Ajiaco

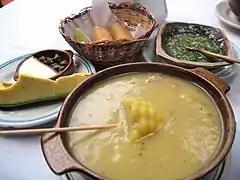
Ajiaco is one of the most representative dishes of Bogotá, Colombia.

Ajiaco is a soup common to Colombia, Cuba, and Peru. Scholars have debated the origin of the dish. The dish is especially popular in the Colombian capital, Bogotá, being called ajiaco santafereño, where it is typically made with chicken, three varieties of potatoes, and the herb "Galinsoga parviflora", known locally as "guasca" or "guascas". In Cuba, ajiaco is prepared as a stew, while in Peru the dish is prepared with a number of regionally specific variations.